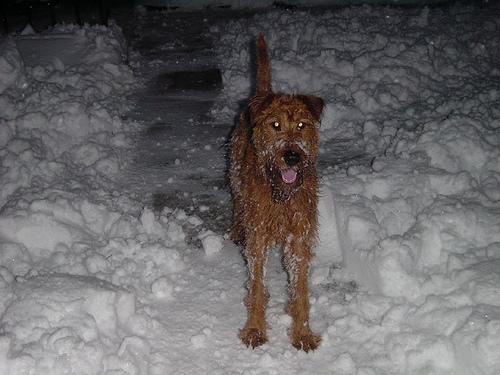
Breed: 207-n000036-Irish_terrier